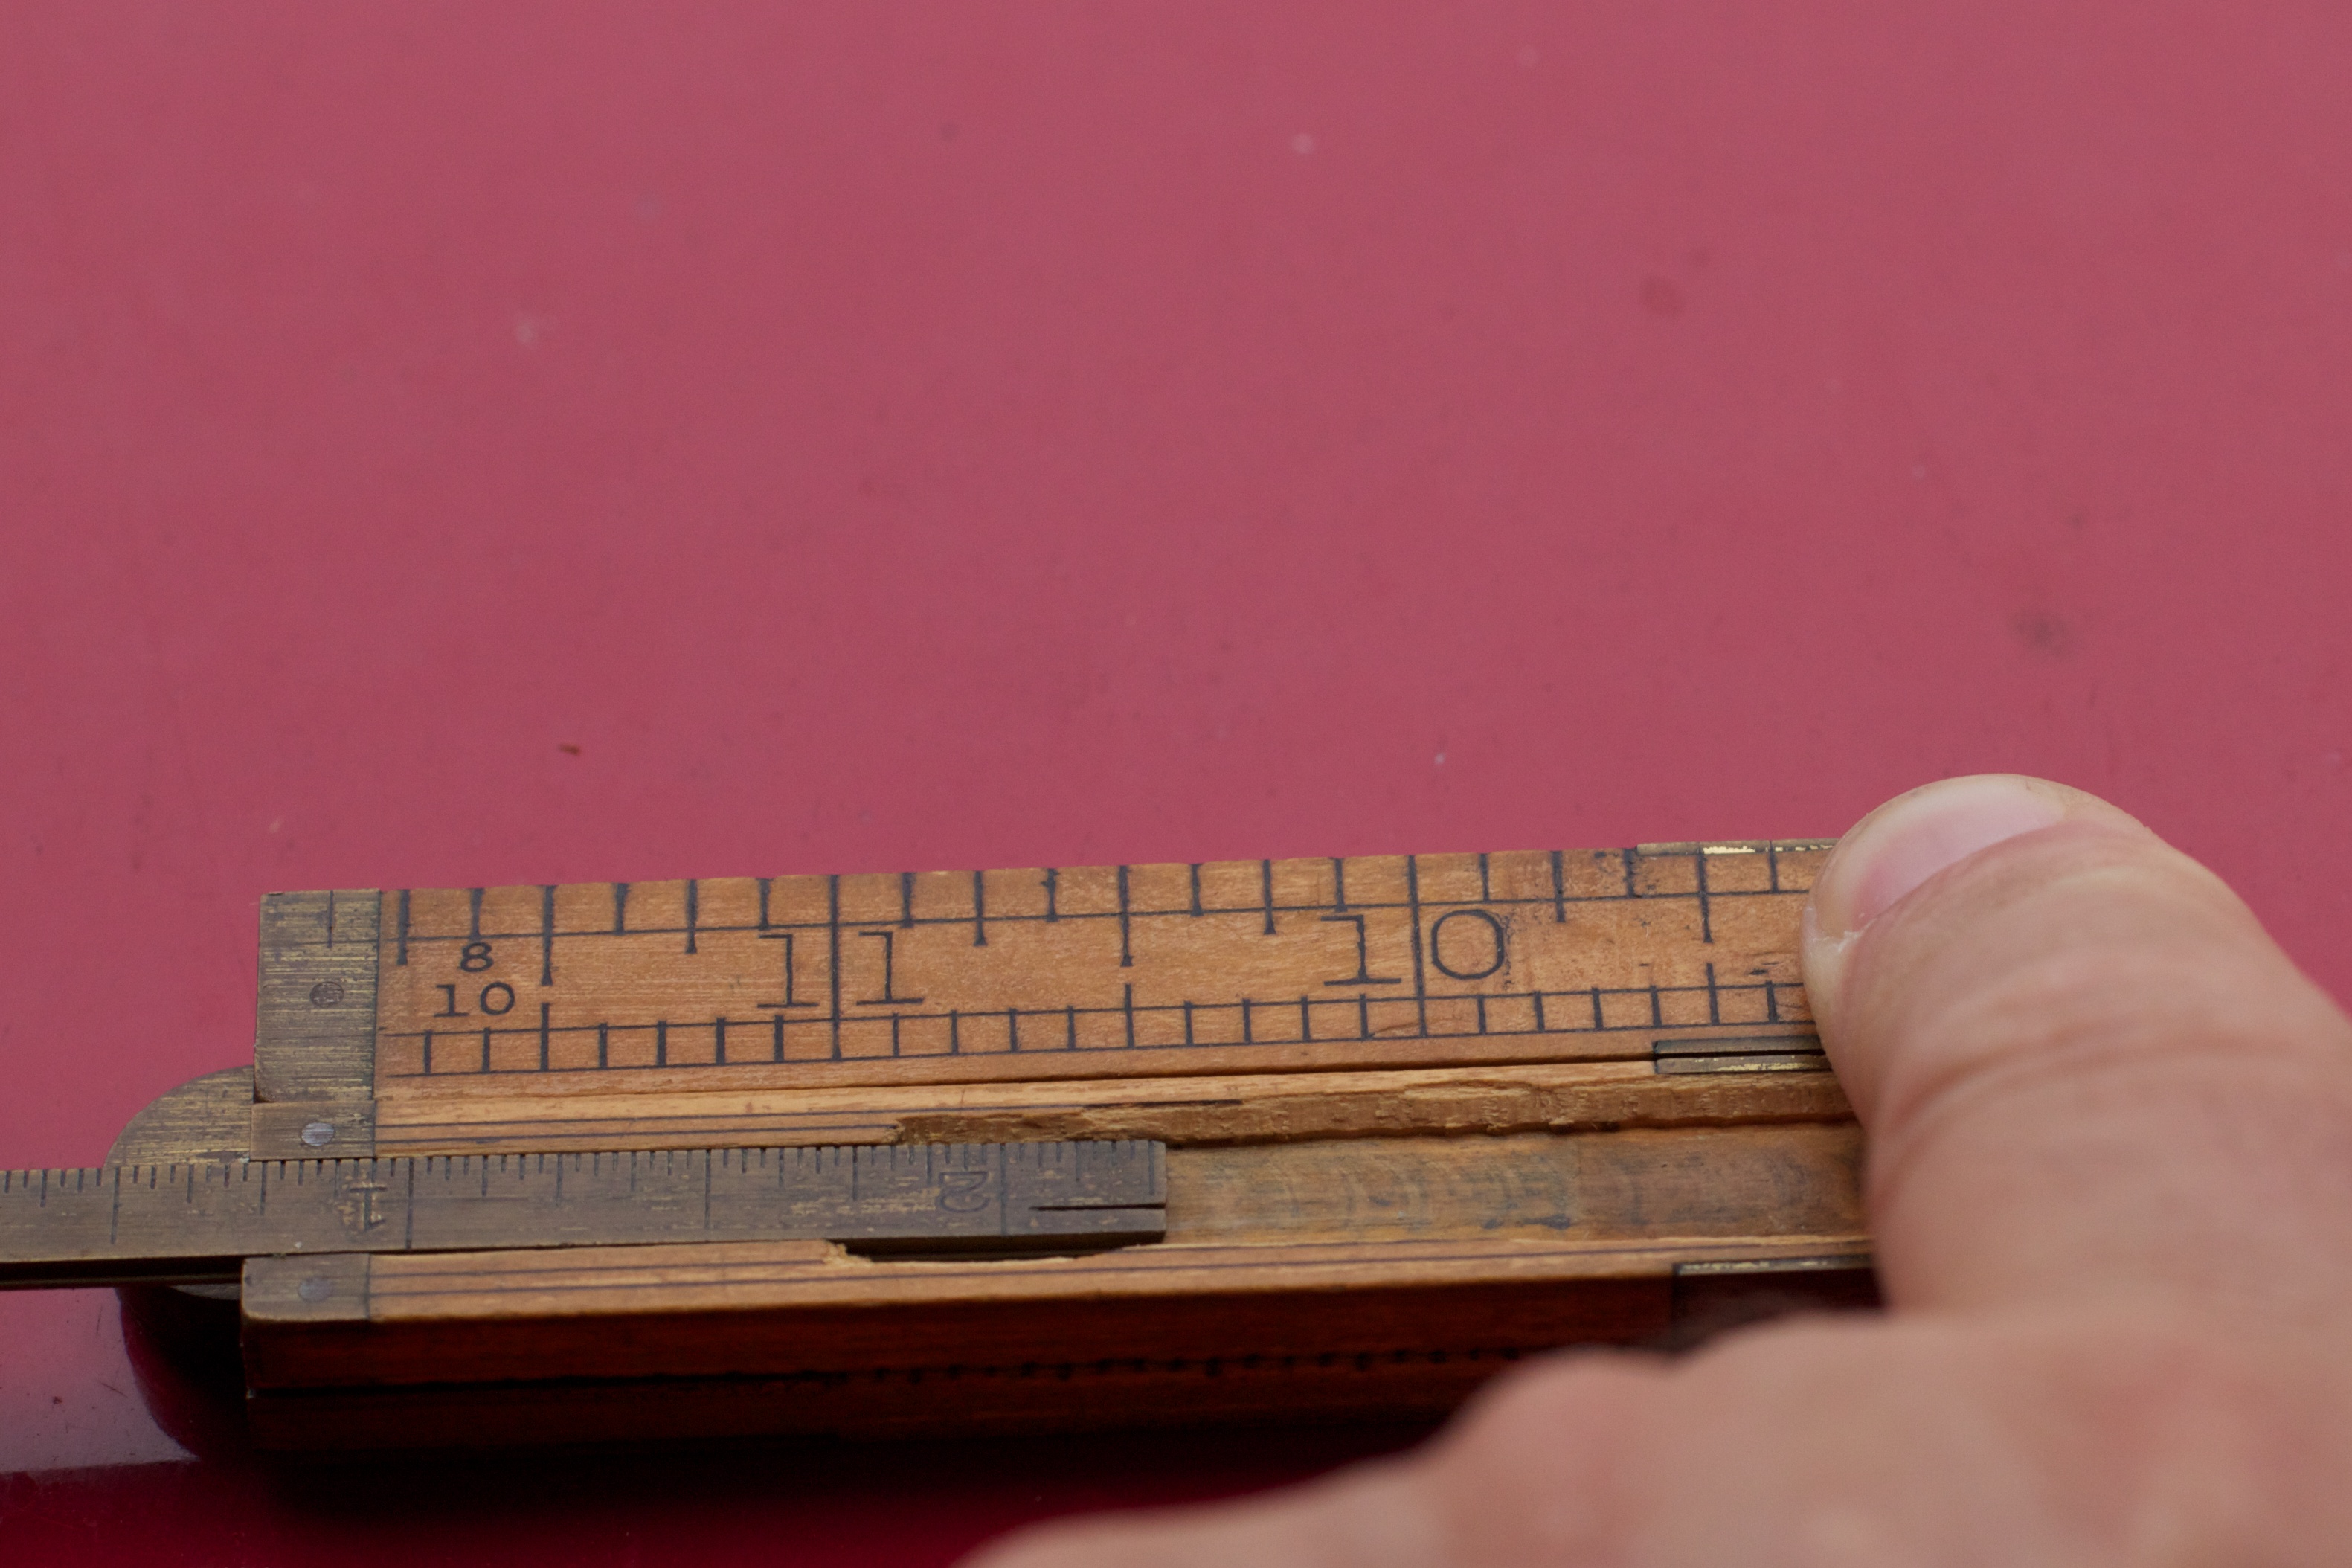
wood, guitar, musical instrument, ds106, 106, odyssey, string instrument, plucked string instruments